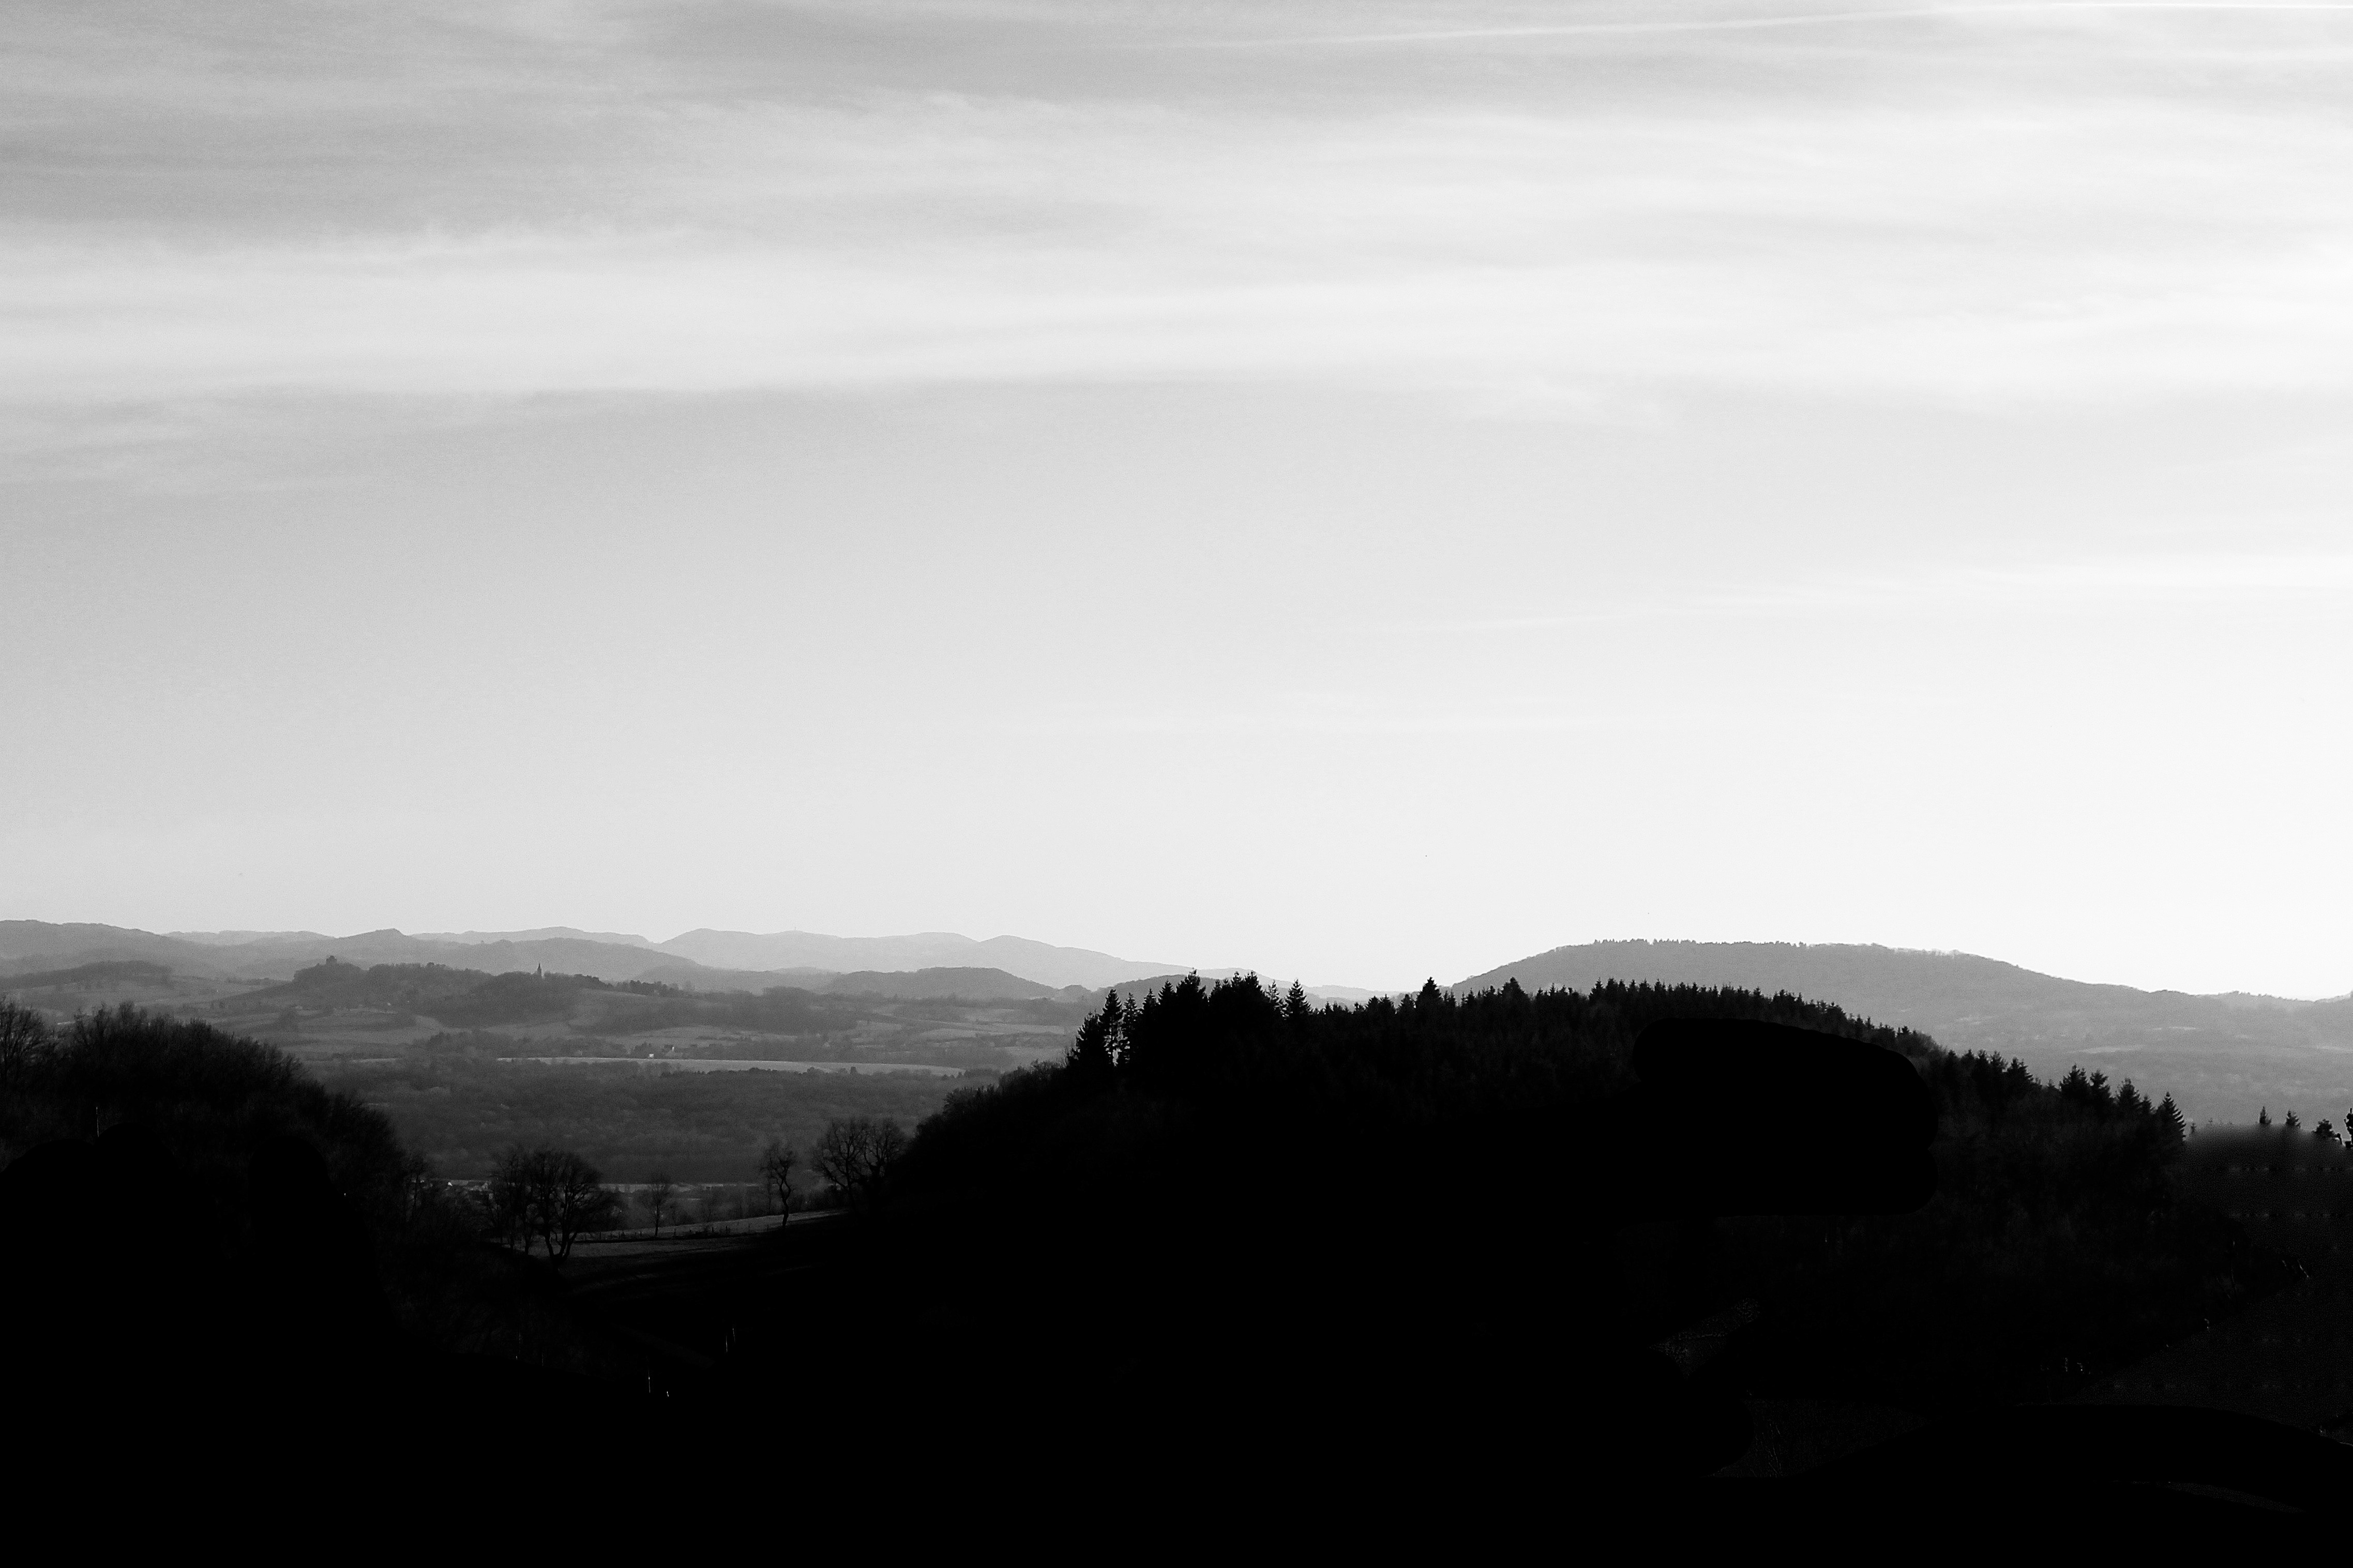
nature, horizon, mountain, cloud, black and white, sky, mist, morning, hill, dawn, atmosphere, dusk, darkness, monochrome, monochrome photography, atmospheric phenomenon, mountainous landforms